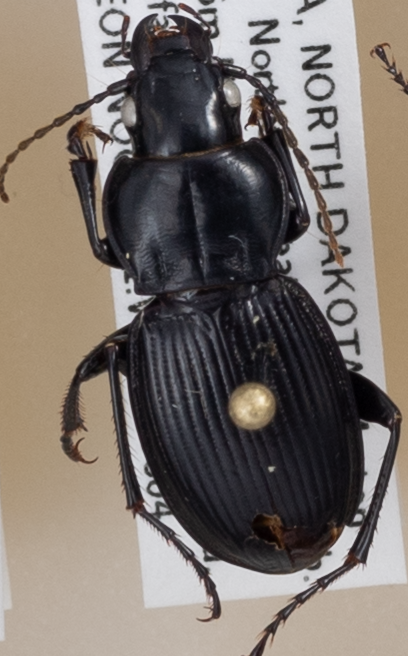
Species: Cyclotrachelus torvus
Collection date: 2020-08-04
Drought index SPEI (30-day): -0.82
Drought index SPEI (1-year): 0.302
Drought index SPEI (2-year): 0.944